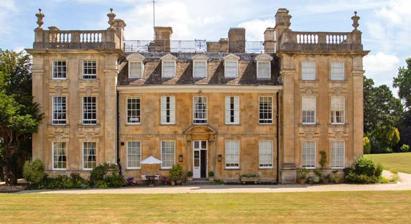
Building: Sandywell Park
Country: United Kingdom
Year built: 1704
Sandywell Park Sandywell Park General information Town or city Whittington Country England Completed 1704 Client Henry Brett Sandywell Park is an Jacobean Georgian manor house, five miles east of Cheltenham in Gloucestershire, England. Built in 1704 by Henry Brett, it was extended a few times over the 18th century. In the mid-eighteenth century the Sandywell Park estate acquired the Whittington Court building. Sandywell Park is today a Grade II* listed building. Early residents Henry Brett (1675-1724) built Sandywell Park in 1704. It was constructed on or near the site of an exiting house which was constructed in 1600. Henry was a very colourful character who came from wealthy landwowning family. He was educated at Oxford but showed little interest in his chosen profession of the law. His biographer describes him as “a country squire and man about town. He was a witty and charming companion, welcomed by the theatrical and literary celebrities whose society he sought.” He became a politician and one of his close friends made the following observation about the reason for this career. He said: “As he had an uncommon share of social wit, and was a handsome person, with a sanguine bloom in his complexion, no wonder they persuaded him that he might have a better chance of fortune by throwing such accomplishments into the gayer world (of politics) than by shutting them up in a study.” Sandywell Park in 1712 Anne Brett, wife of Henry Brett In 1701 he married Anne Mason the daughter of Sir Richard Mason of Bishop's Castle . She also was an outgoing character. She was the divorced wife of Charles Gerard Viscount Brandon, 2nd Earl of Macclesfield . After her divorce her marriage settlement was restored to her and she also had inherited from her father. Therefore when she married Henry in 1701 she brought him a large fortune. This enabled him to build Sunnywell Park. An engraving of his estate was made in about 1712 showing the elaborate gardens and house which at that time did not have the two wings. These were added in 1720. In 1712 Henry sold the estate to  Sir Francis Seymour-Conway, Lord Conway (1679-1732). He constructed the north and south wings to the building and added the adjoining Whittington Court property to the Sandywell estate. He was a wealthy landowner who also owned the stately home called Ragley Hall in Warwickshire. He was also a member of parliament. Sandywell Park in about 1770 He married three times. His third wife with whom he lived at Sandywell Park was Charlotte Shorter (1696-1733) daughter of Sir John Shorter, Lord Mayor of London and sister to Catherine who was Sir Robert Walpole’s wife. The couple had seven children. When Francis died in 1732 his eldest son Sir Francis Seymour-Conway, 1st Marquess of Hertford inherited Sandywell. He married in 1741 Isabella Fitzroy, daughter of the Charles FitzRoy, 2nd Duke of Grafton they had seven sons and four daughters. In 1748 Francis sold the property to Thomas Tracy. Thomas Tracy (1716-1770) was a member of parliament. In 1846 he married Mary Dodwell (1723-1799), daughter and sole heir of Sir William Dodwell of Sevenhampton. Sir William had died when Mary was only four years old. However he bequeathed to her estates in Gloucestershire, Middlesex, Buckinghamshire, Kent, London and elsewhere. They had one son Dodwell Tracy but he died in 1768 at the age of 22. Thomas died in 1770 and Mary continued to live at Sandywell Park until her death in 1799. She did not leave a will so after prolonged court cases her enormous fortune was left in 1806 to three sisters from the Timbrell family who were her distant relatives. Later residents Judith, Patience and Rebecca Timbrell lived at Sandywell Park until 1823 when the last sister died. This was Rebecca whose married name was Lightbourne. She left the house to Walter Lawrence Lawrence. Walter Lawrence Lawrence (1799-1877) was the owner of Sevenhampton Manor which he inherited from his family. From about 1847 he Sandywell Park to doctors who used it as a sanitorium until 1883 when the Lawrence family returned to live in the house. The owner at this time was Christian William Lawrence, Walter’s eldest son, who had inherited the property in 1877 when Walter died. Christian William Lawrence (1836-1920) was a retired diplomat. He worked for thirty years in the British Diplomatic Service. His appointments included the British Minister to Equador and the Secretaryship of the Legation to Stockholm. He had not married so when he came to live at Sandywell his three unmarried sisters, Mary, Alice and Agatha came to live with him. They all had predeceased him when he died in 1920 so he left his property to his two nieces who sold the house. Captain Thomas Richard Colville It was bought by Hubert Harry Stephens (1868-1953) who was the Director of the jam and pickle manufacturing company which was founded by his father John Stephens. He sold it four years later in 1924 to Captain Thomas Richard Colville. Captain Thomas Richard Colville (1883-1950) was the son of Hugh Ker Colville of Bellaport Hall. He joined the Duke of Cornwall's Light Infantry in 1904. He served in the First World War and was involved mostly with the conflict in Egypt . After the war he returned and married Ellen Emily Harrison (1886-1949) who was the daughter of Frederick James Harrison of Maer Hall . They had one son. The 1939 Census records the couple living at  Sandywell Park with eleven servants including a butler and footman. Ellen died in 1949 and Thomas died a year later in 1950. His obituary describes him as “a celebrated big game hunter, racehorse owner, fisherman and master of hounds. It was later bought by the English, Scottish, and Australian Bank. In 1962 it was leased to Gloucestershire county council who used it as a conference centre until the mid 1970s. From 1976 until 1980 it was owned by Mr. A. Preston, who restored it and used part as a showroom for an antiques business. In the early 1980s the house was converted to form 12 flats. References